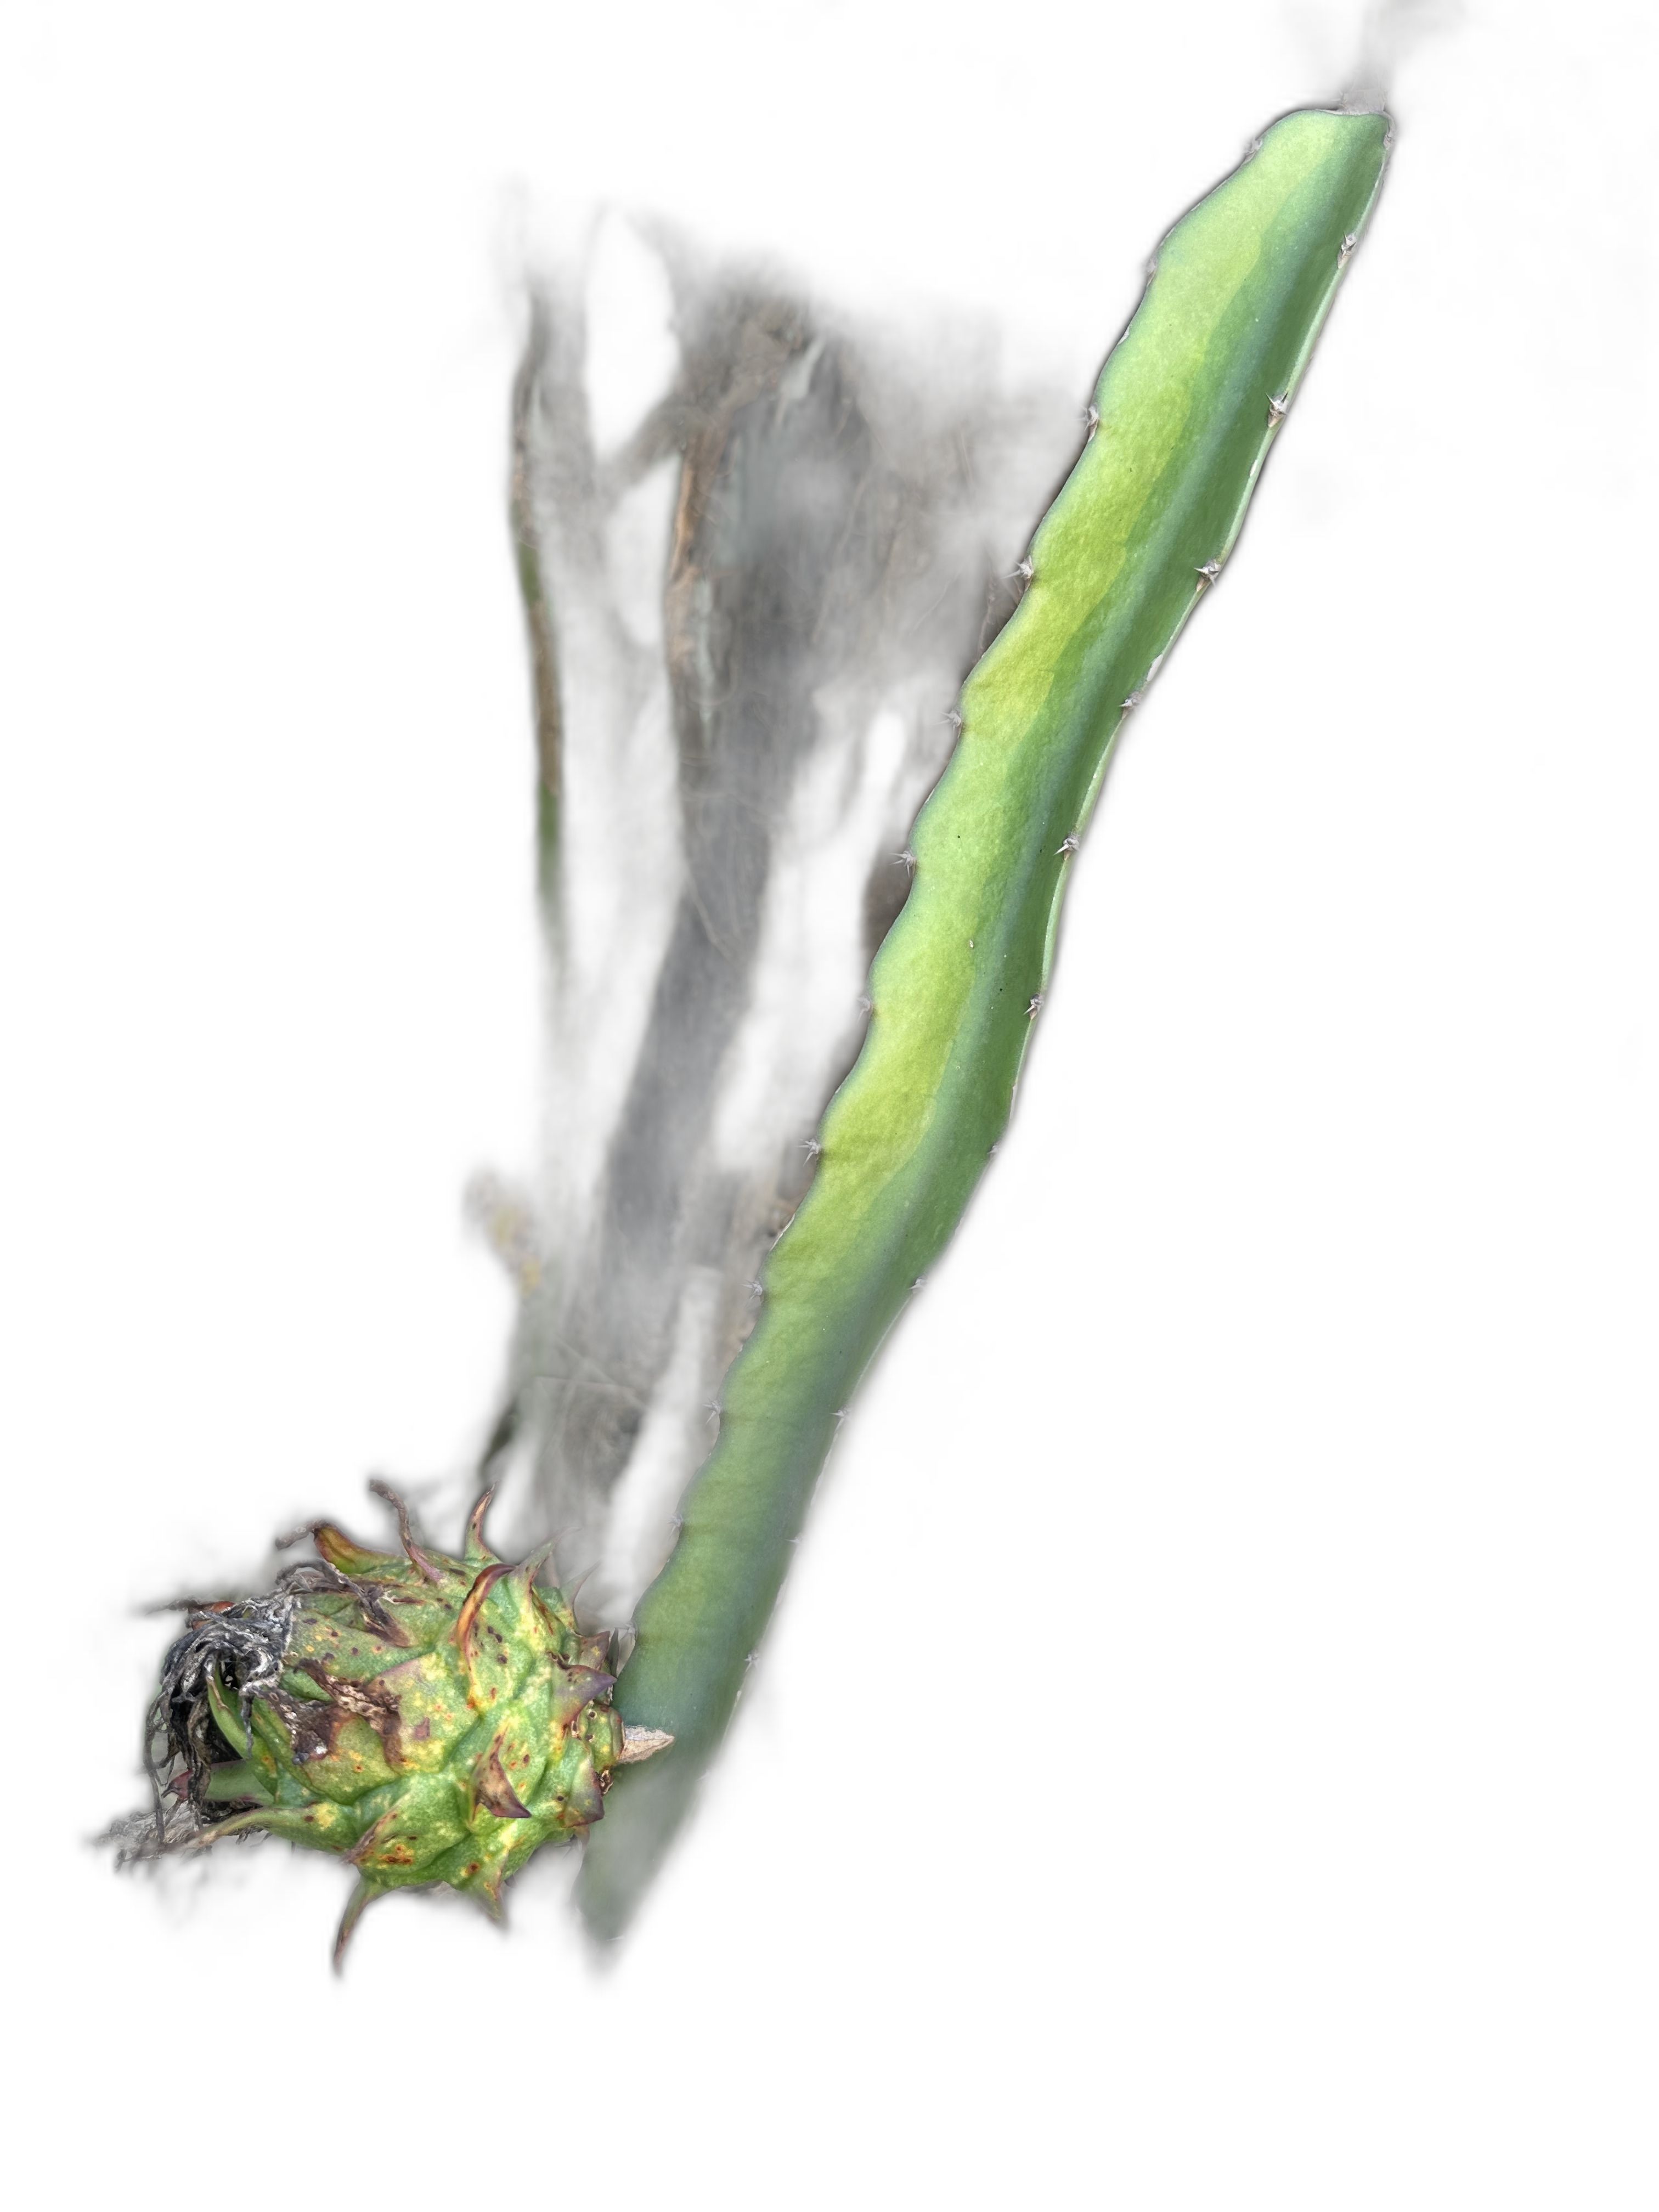
Label: Good leaf